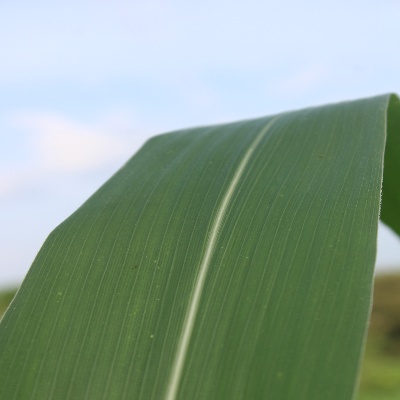
Crop: Maize
Condition: healthy